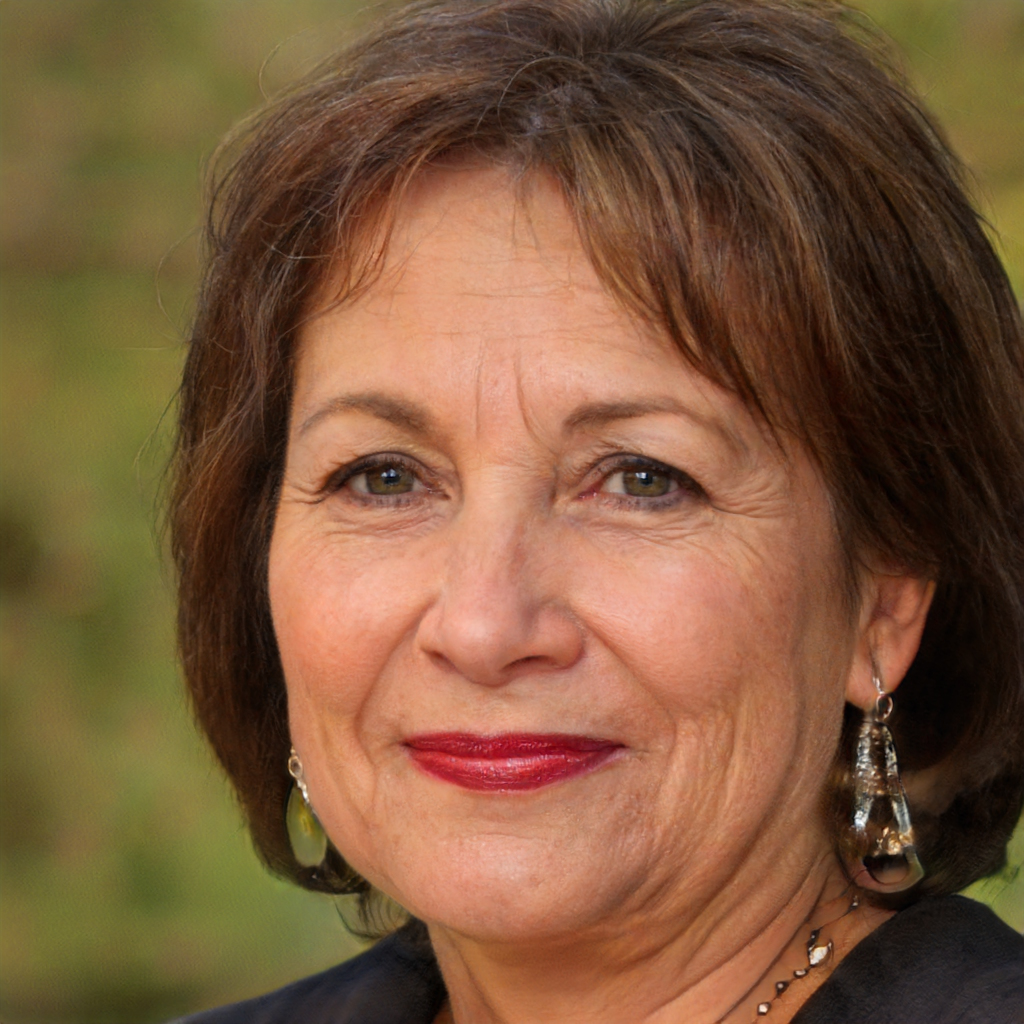
Gender: Female